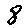
Label: 8